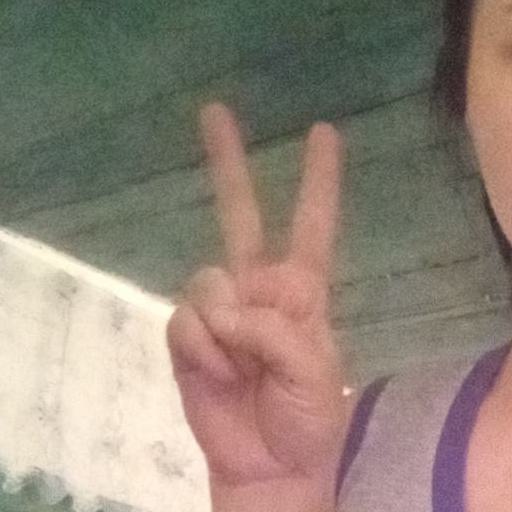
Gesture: peace